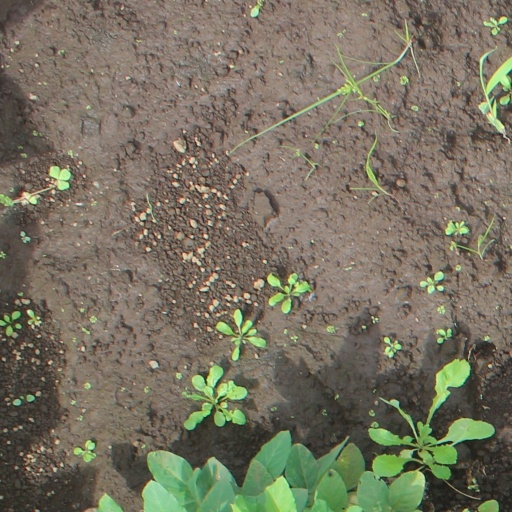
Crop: soybean